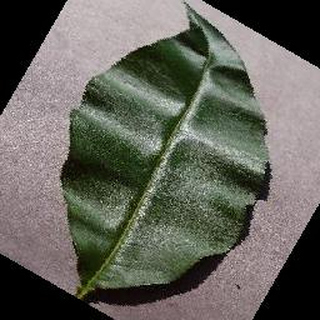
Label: healthy_peach